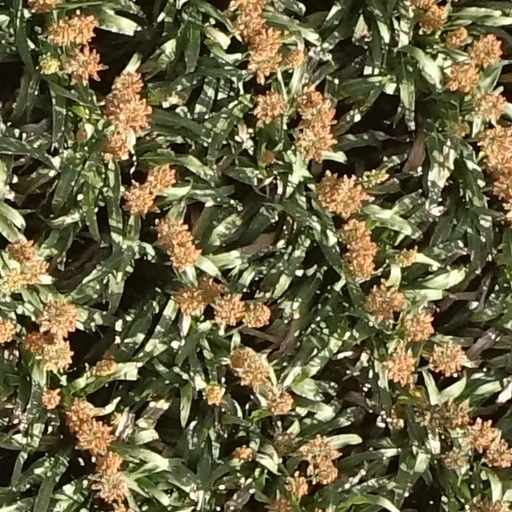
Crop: sorghum